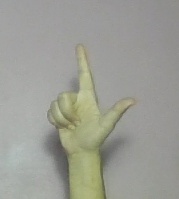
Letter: laam